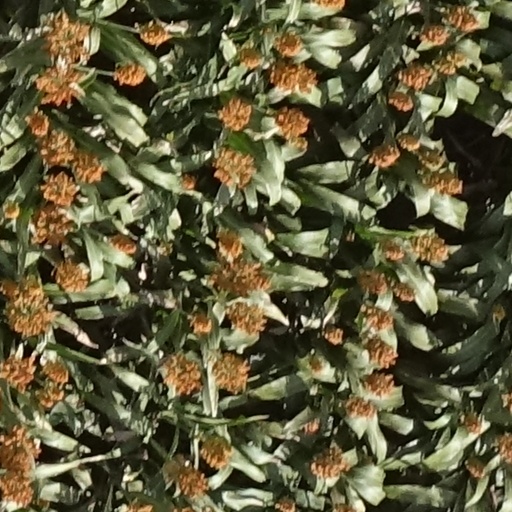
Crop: sorghum